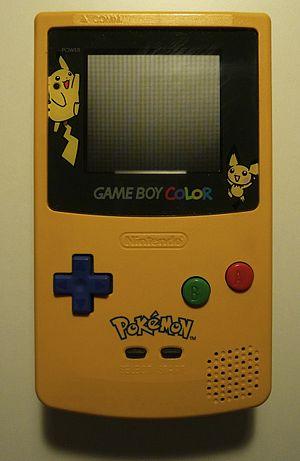
Pokémon version rouge et Pokémon version bleue, couramment appelés Pokémon Rouge et Pokémon Bleu, sont les deux éditions du premier jeu vidéo de rôle japonais de la série Pokémon développé par Game Freak sous la direction de Satoshi Tajiri. Elles sont originellement éditées par Nintendo sur la console portable Game Boy au Japon en 1996 sous le nom de Pokémon Rouge et Pokémon Vert, puis en Amérique du Nord et en Australie en 1998 et en Europe en 1999.
Pikachu est une espèce de Pokémon, une créature de fiction issue de la franchise médiatique Pokémon de Nintendo. Il est apparu la première fois au Japon en 1996, dans les jeux vidéo Pokémon Vert et Pokémon Rouge, créés par Satoshi Tajiri. Initialement conçu comme un personnage secondaire, Pikachu est devenu la mascotte de l'univers Pokémon après avoir été choisi comme personnage principal dans l'adaptation télévisuelle du jeu, aux côtés de son dresseur Sacha. Il apparaît depuis de manière récurrente dans le marketing de la franchise, au point de désigner parfois celle-ci par métonymie.